José Gálvez Egúsquiza

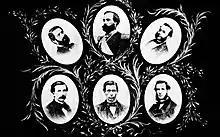
Mariano Ignacio Prado and his "Cabinet of Talents": José Gálvez, , Manuel Pardo, and .

In 1865 he was elected dean of the and from that inauguration he criticized the passive attitude of President Juan Antonio Pezet in the face of the aggression of the Spanish Pacific Squad, for which reason he was again exiled to Chile. He returned to Peru and joined the revolution in Chincha led by Colonel Mariano Ignacio Prado, whom he requested to be allowed to fight. His application was accepted and he was awarded the rank of colonel. After the triumph of the revolution and the establishment of the Prado dictatorship, he was appointed Secretary (Minister) of War and Navy, integrating the famous Cabinet of Talents, of which he was leader (1865).